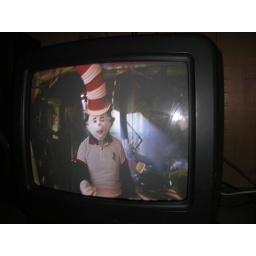
The cat in the hat in 30cm tv